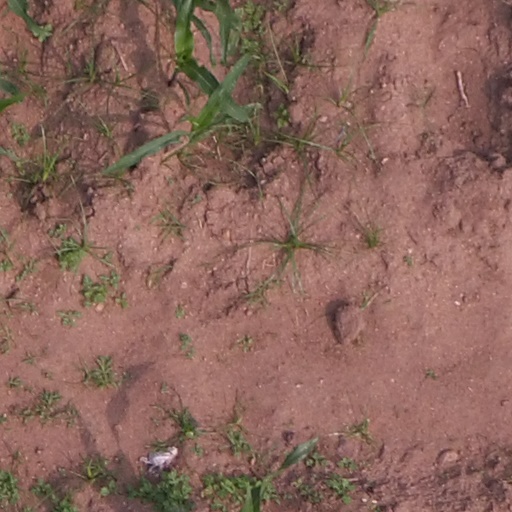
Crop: maize; corn